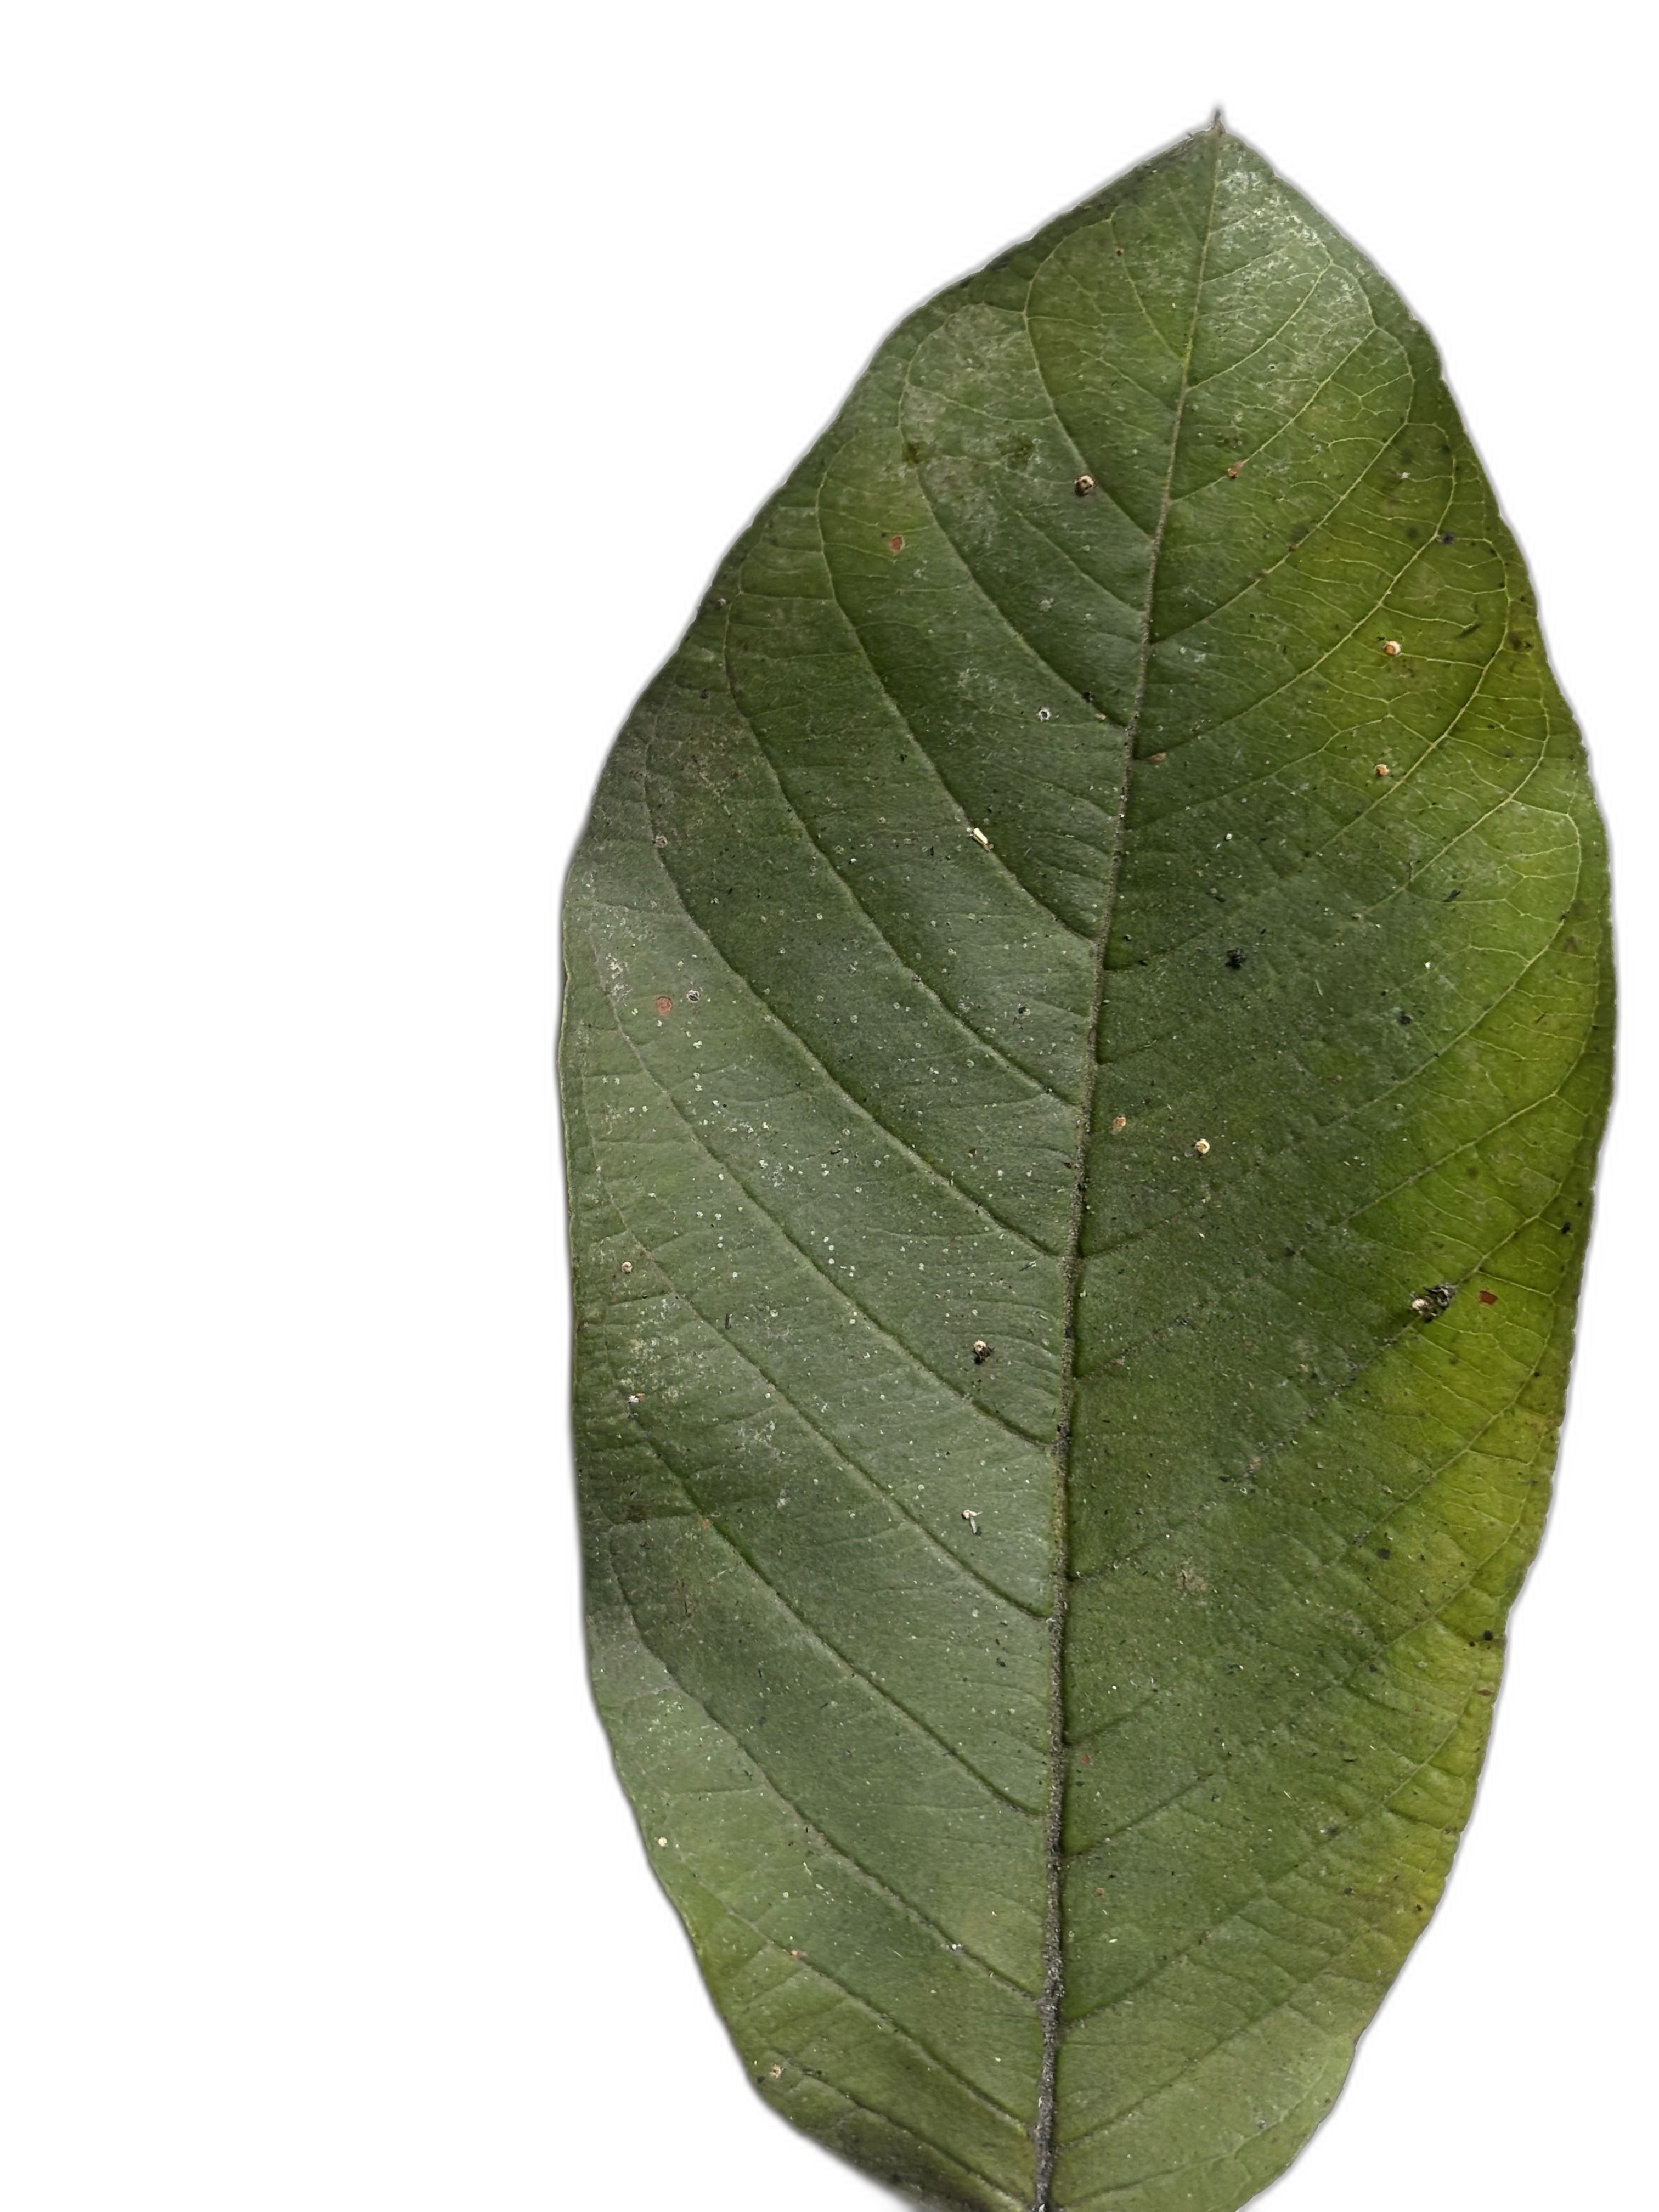
Plant part: leaf
Disease: Healthy